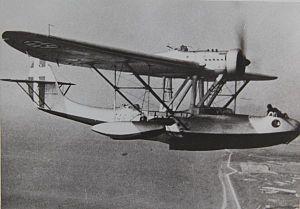
Cantieri Riuniti Adriatico est un fabricant italien de l'industrie maritime et aéronautique actif de 1930 à 1966. Ce chantier est passé en 1984 sous contrôle de Fincantieri.
La liste suivante recense les hydravions et aéronefs amphibies. Ceux-ci sont classés dans l'ordre alphabétique, par pays d'origine de développement.
Le CANT Z.501 Gabbiano était un hydravion à coque monomoteur italien, utilisé par la Regia Aeronautica à partir de 1935 et lors de la Seconde Guerre mondiale.